Université de Montréal

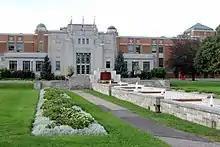
4101 Sherbrooke Street houses the university's Plant Biology Research Institute.

Université de Montréal is a member of the U15, a group that represents 15 Canadian research universities. The university includes 465 research units and departments. In 2018, Research Infosource ranked the university third in their list of top 50 research universities; with a sponsored research income (external sources of funding) of $536.238 million in 2017. In the same year, the university's faculty averaged a sponsored research income of $271,000, while its graduates averaged a sponsored research income of $33,900.